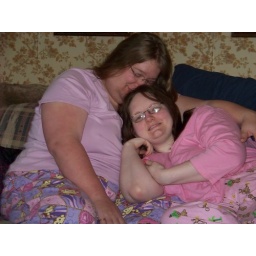
Me snuggling on the couch with Steffie in our cute monkey pj's